Universe of The Legend of Zelda

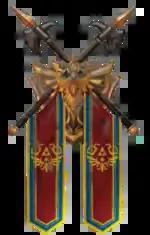
Flags of Hyrule from ""

The a medieval-based fantasy land, is the main setting of the series, which first appeared in "The Legend of Zelda". Many of its areas have appeared throughout the series, such as Hyrule Castle, the Lost Woods, Kakariko Village, Death Mountain and Lake Hylia.